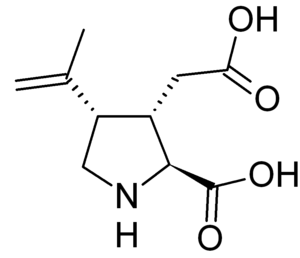
L'acide kaïnique est un acide présent dans certaines algues. C'est un analogue du glutamate.